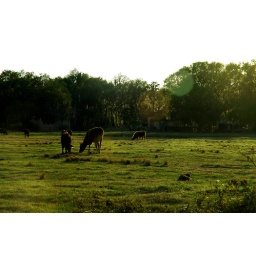
Happy cows eating and relaxing in the pasture in Land O' Lakes, FL.